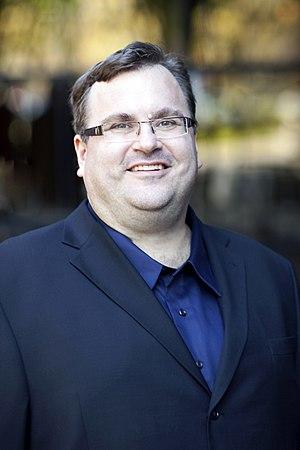
Reid Hoffman, né le 5 août 1967 à Stanford en Californie, est un homme d'affaires et capital risqueur américain. Il fait partie des fondateurs du réseau social professionnel LinkedIn.